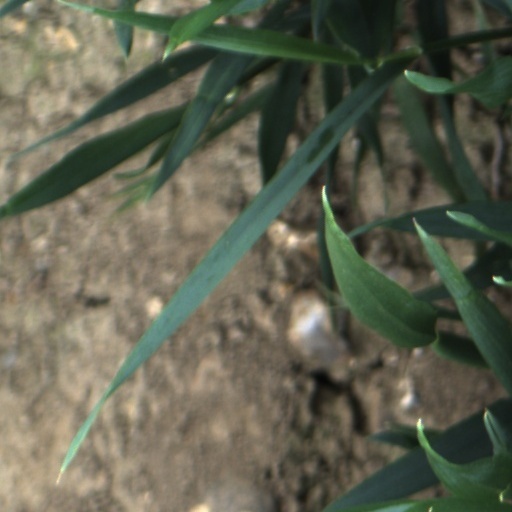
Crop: wheat